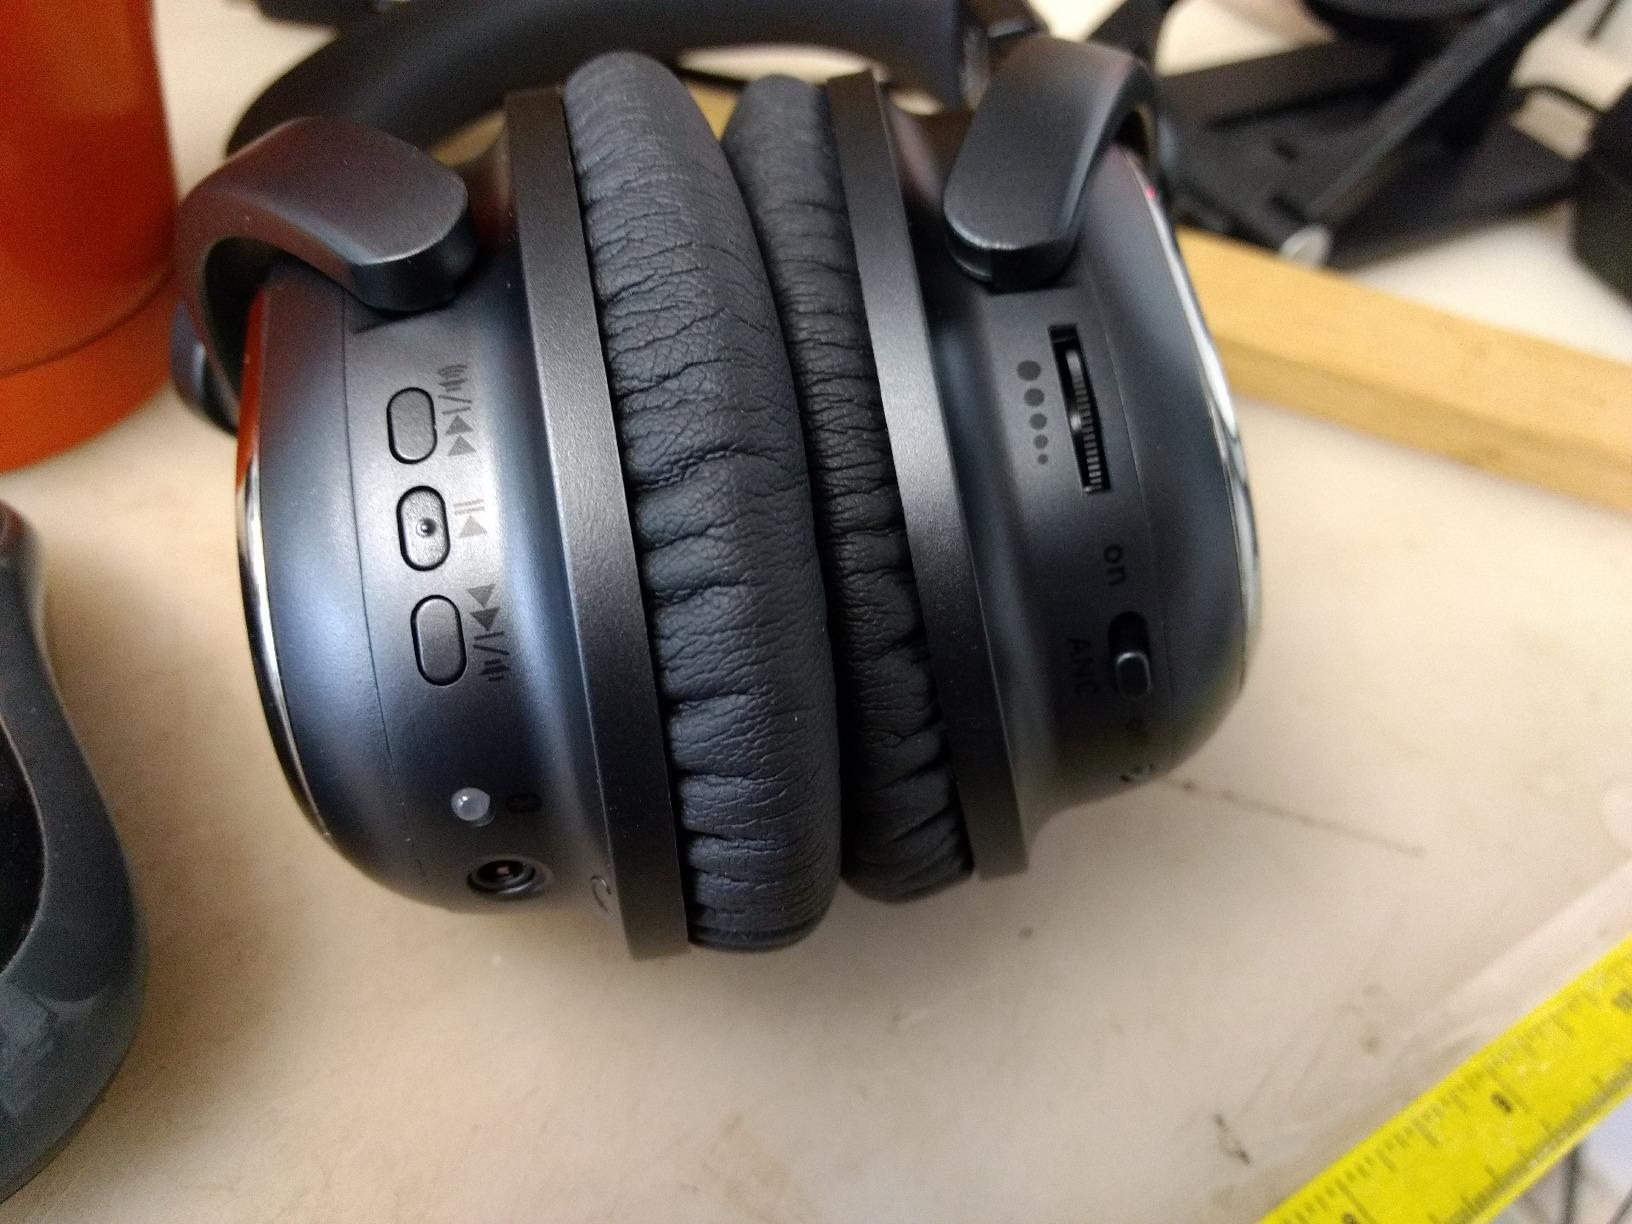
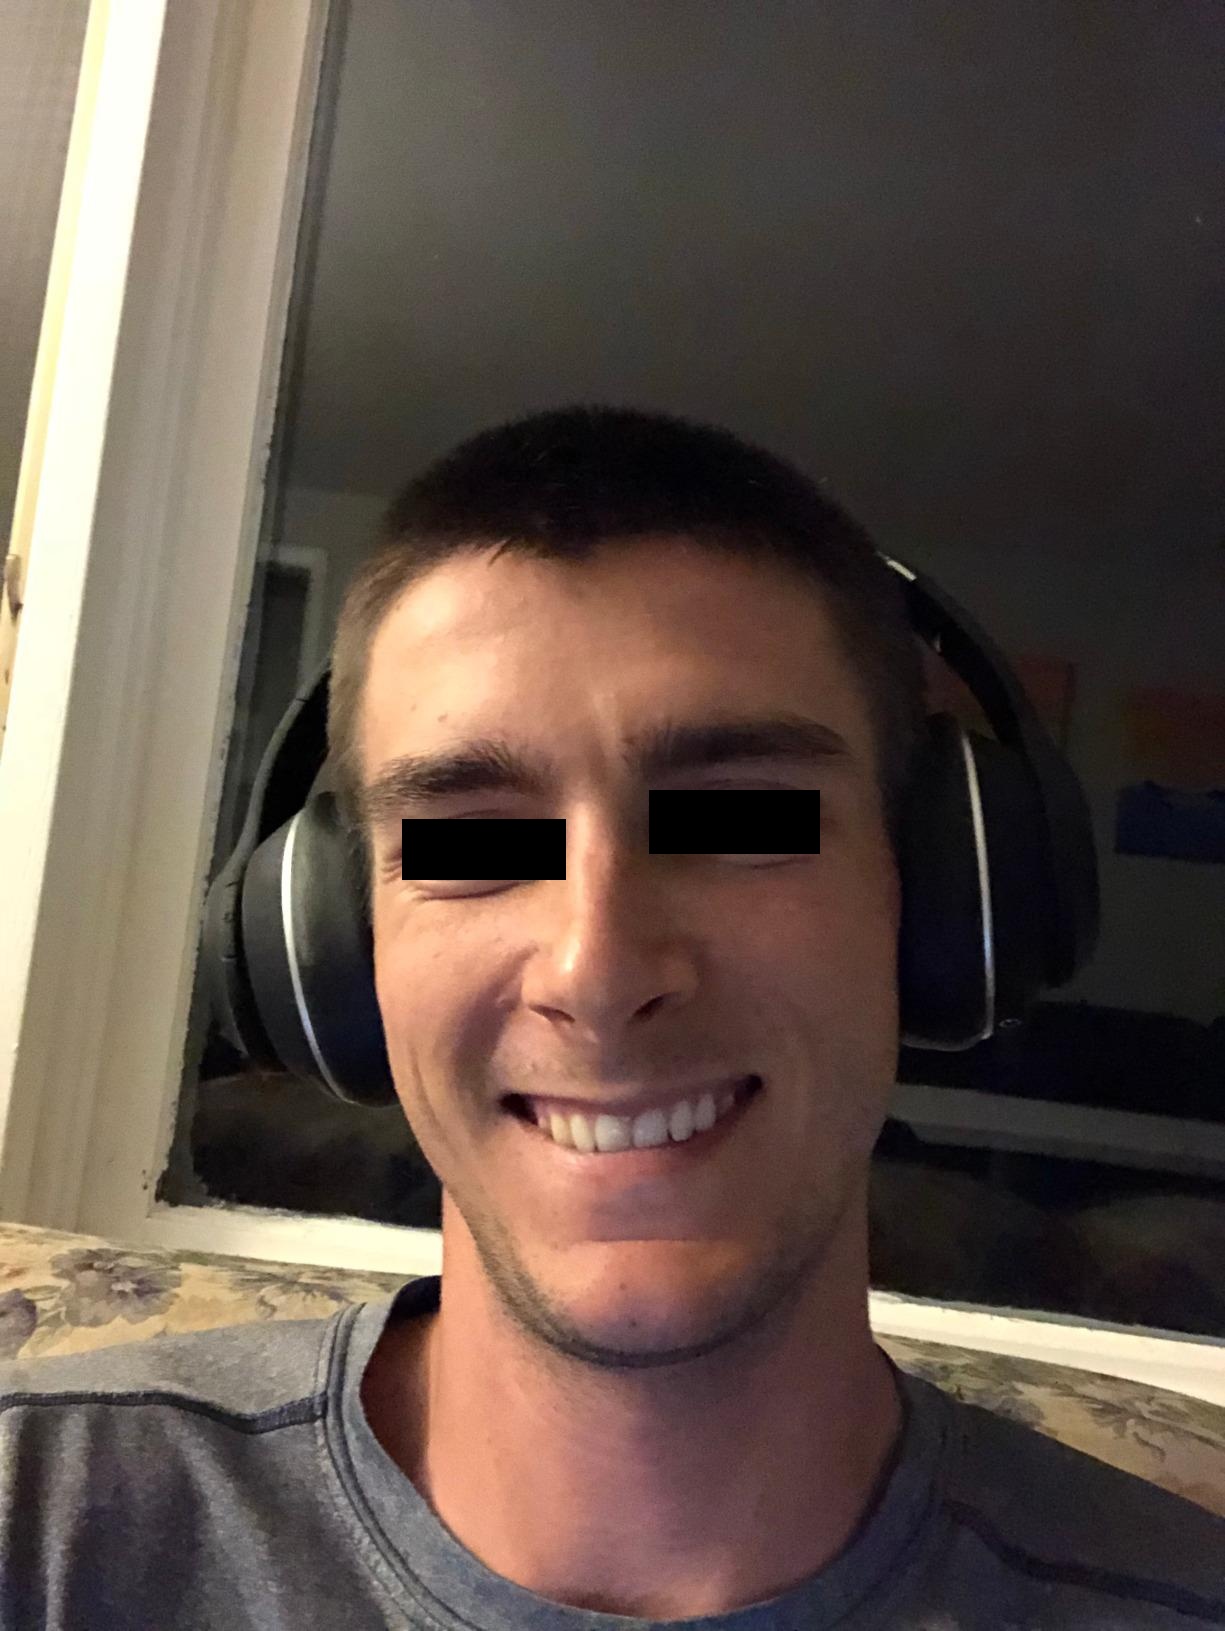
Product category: headphones
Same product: no